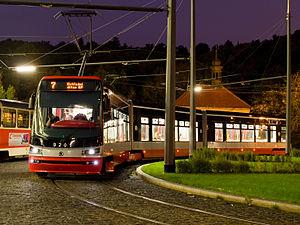
Tramway Škoda 15 T (n° 9201) sur la boucle du terminus de Radlická, lors du premier jour d'opération de ce type de tramway avec des passagers à Prague. Polski: Nowy praski tramwaj typu Škoda 15T manewruje na pętli Radlická podczas pierwszego dnia służby liniowej.
Le réseau de tramway de la ville de Prague est le réseau le plus important de Tchéquie. Il comprend 141 km pour vingt-six lignes de jour et neuf lignes de nuit. Le réseau transporte près de 340 millions de passagers par an et est exploité par l'entreprise publique Dopravní podnik hlavního města Prahy.
La Tchéquie, en forme longue la République tchèque, est un pays d'Europe centrale sans accès à la mer, entouré par la Pologne au nord-est, l’Allemagne au nord-ouest et à l’ouest, l’Autriche au sud et la Slovaquie à l'est-sud-est.
Le Škoda 15 T est un tramway à plancher bas intégral produit par Škoda Transportation.